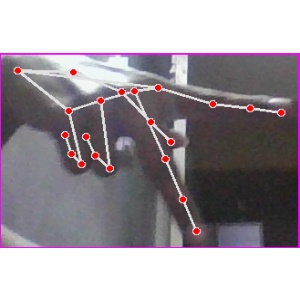
अक्षर: प